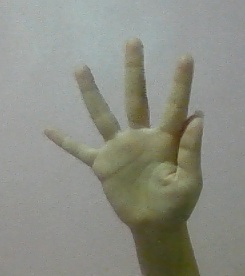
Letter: sheen